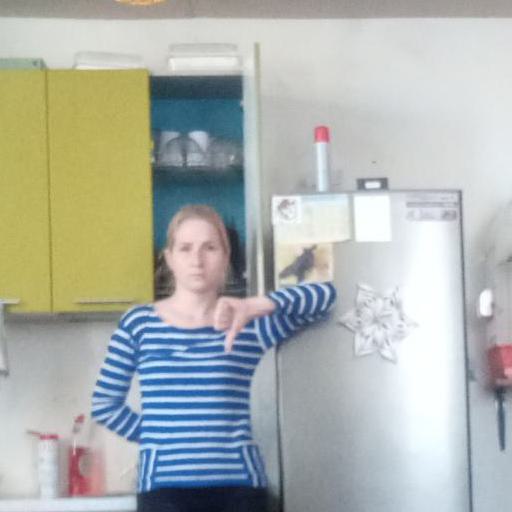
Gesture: dislike